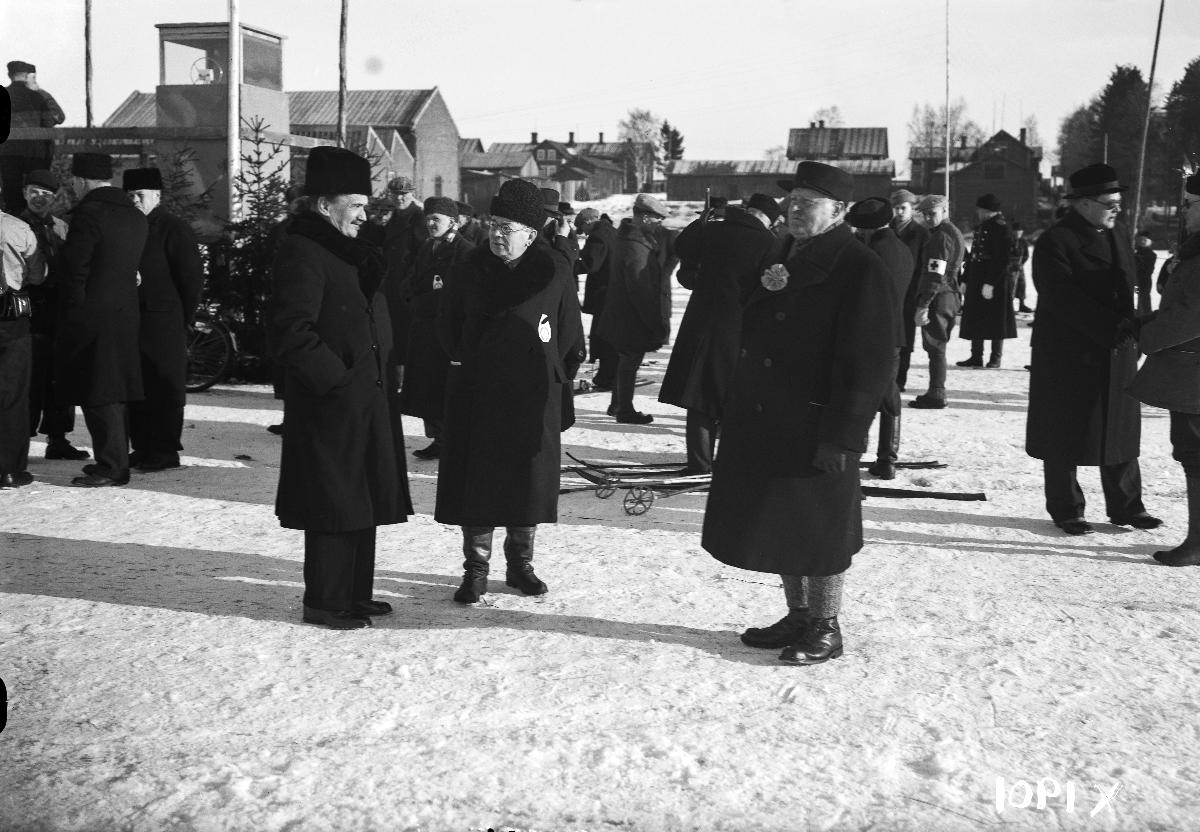
Oulun Hiihdon 50-vuotisjuhlakilpailut
A skiing event in Oulu
sisällön kuvaus: Professori V. A. Koskenniemi, maaherra E. Y. Pehkonen ja kauppias K. Merikoski Oulun Hiihdon 50-vuotisjuhlakilpailuissa maaliskuussa 1939. content description: A skiing event in Oulu, Finland, in March 1939.
Vuosi: 1939
Paikka: Suomi, Pohjois-Pohjanmaa, Oulu
Aiheet: Koskenniemi, Veikko Antero; Pehkonen, Eero; ulkokuva; hiihto; urheilukilpailut; yleisö; Oulun Hiihto; skiing; sports contests; audience; skidåkning; idrottstävlingar; publik